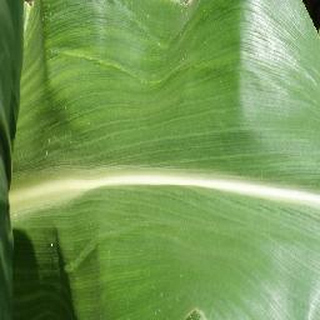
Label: healthy_corn